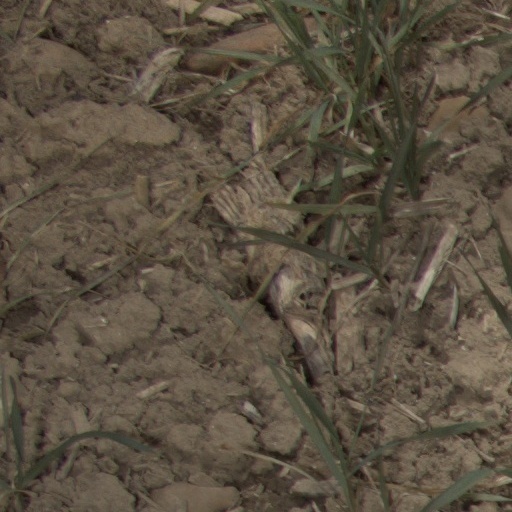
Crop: wheat